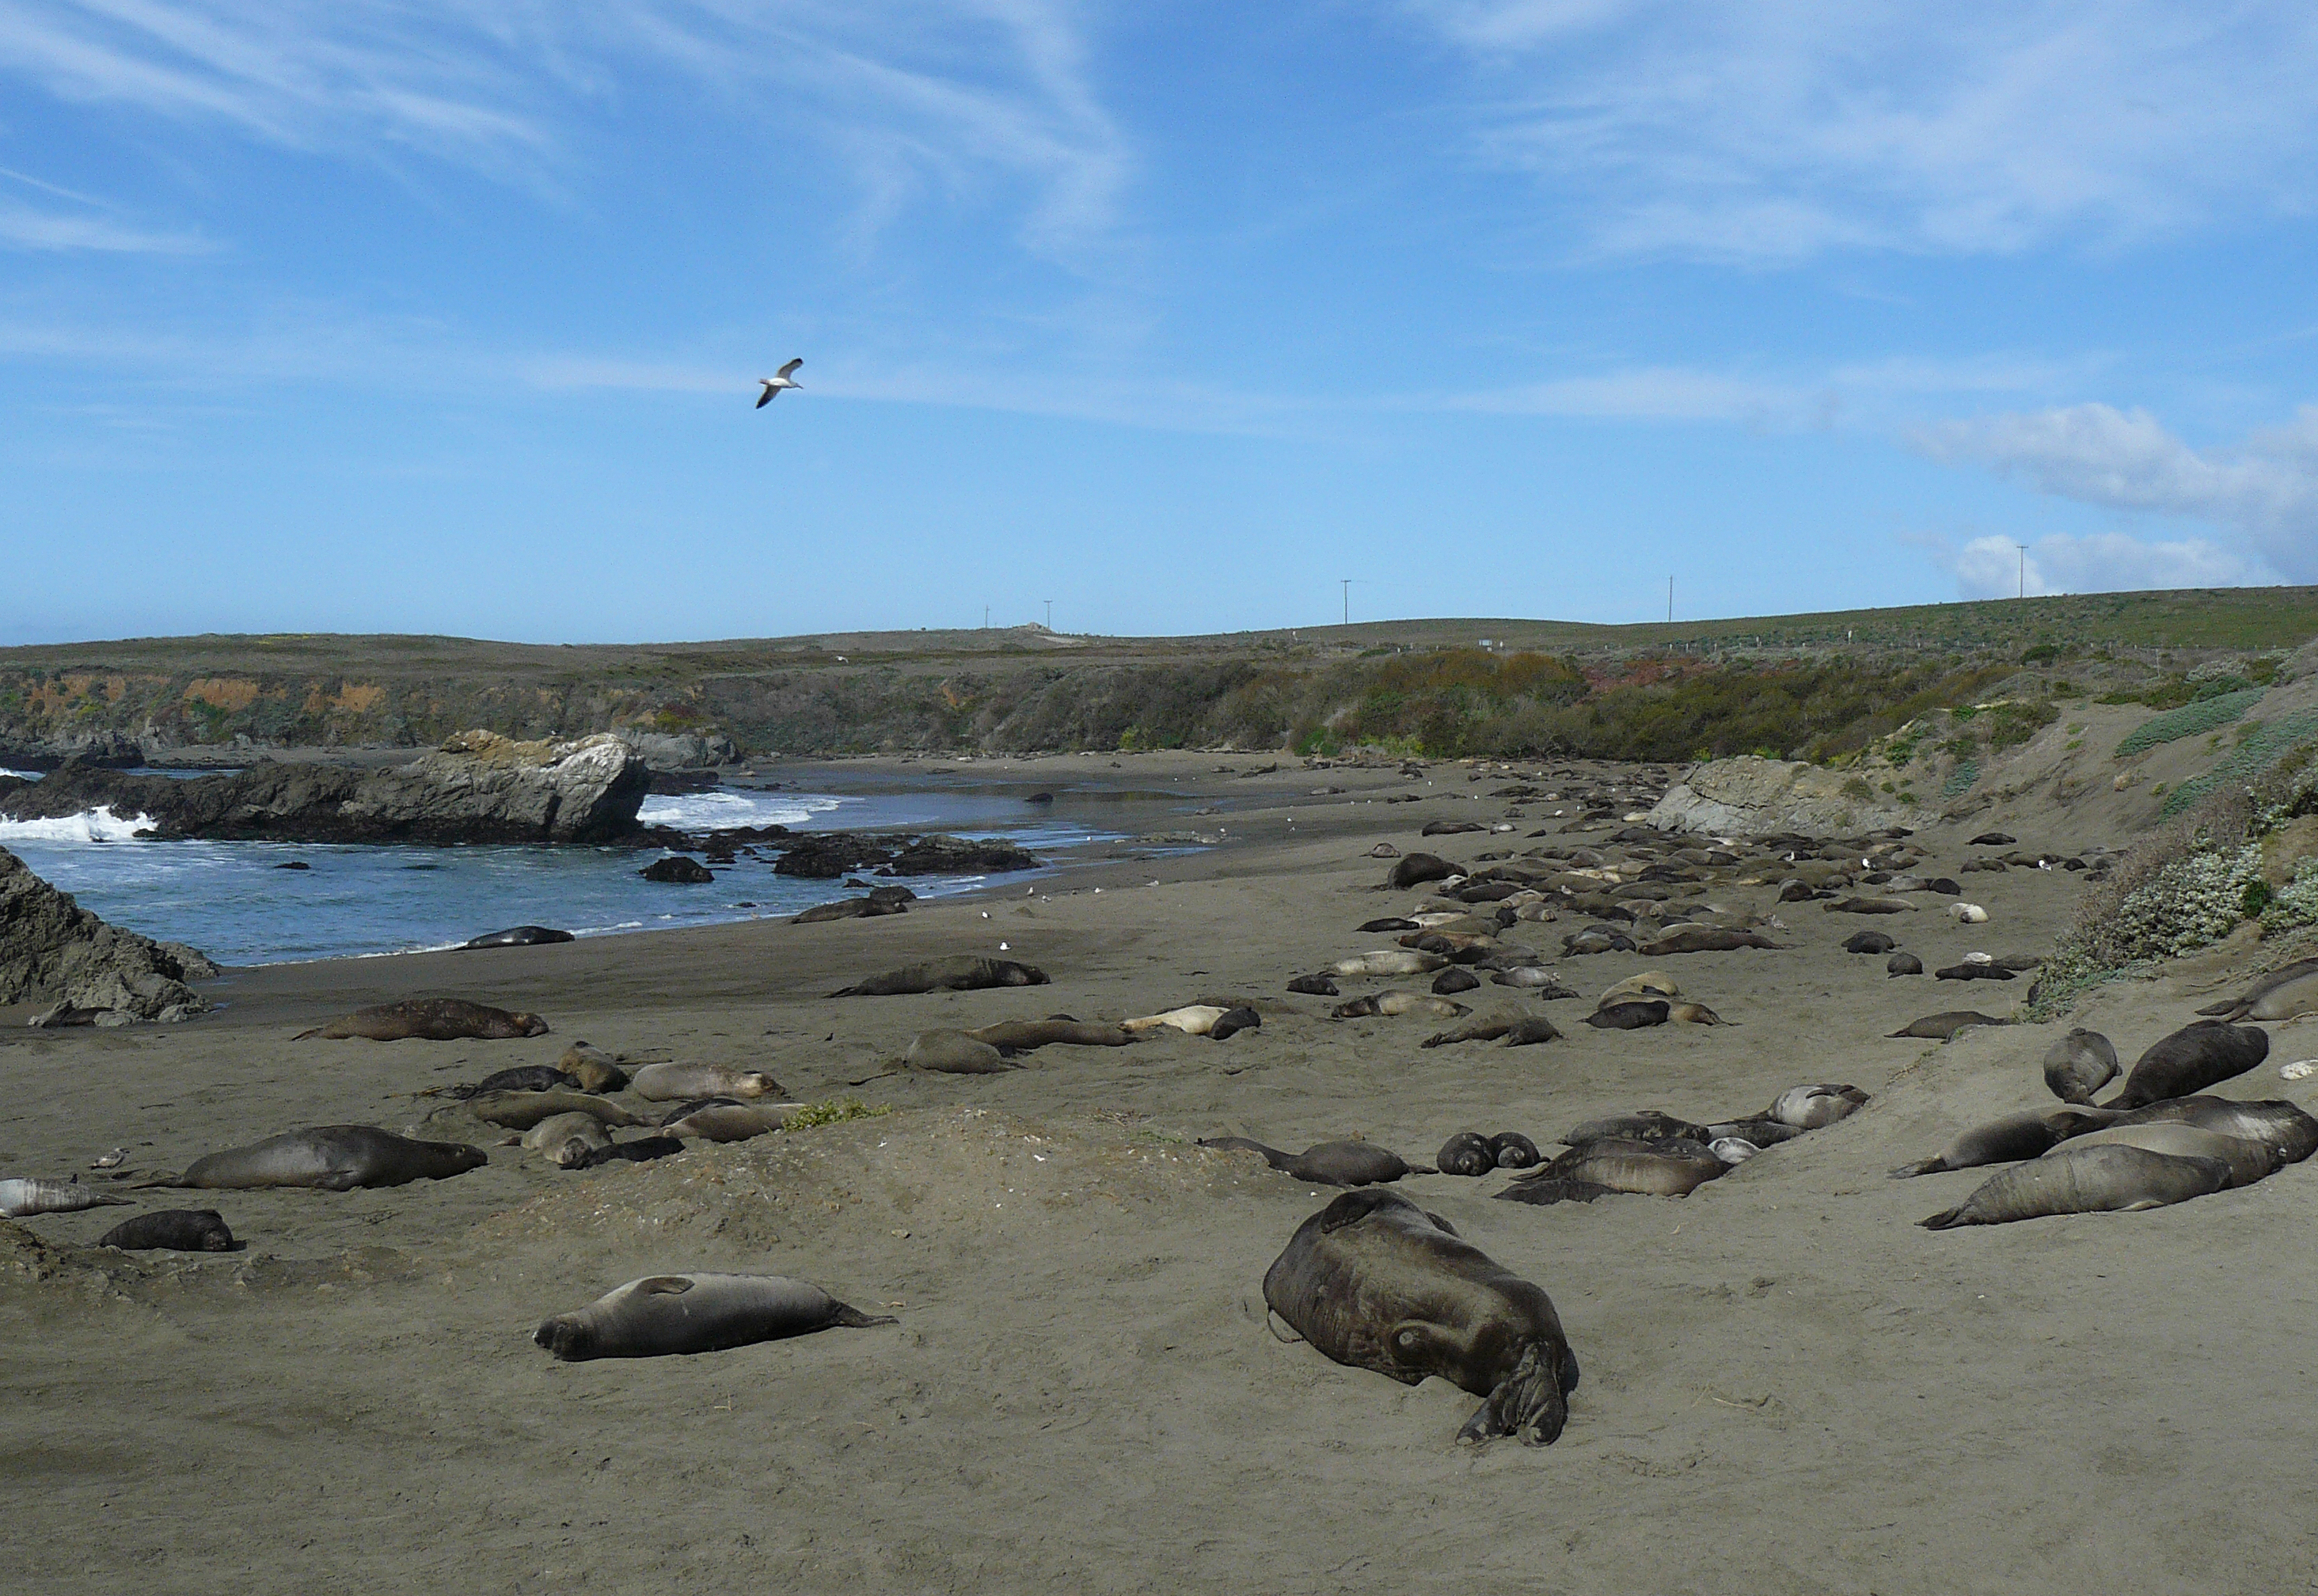
beach, sea, coast, ocean, bird, shore, bay, califcentralcoast, piedrasblancas, cape, elephantseals, miroungaangustirostris